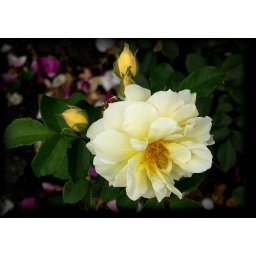
one of the few winter-hardy roses in yellow - we really like it